Satoshi Kojima

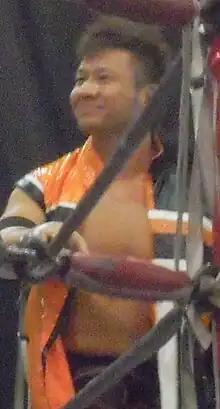
Kojima in November 2011

During the tournament, Kojima pinned Rob Conway, which led to him challenging him to a rematch for the NWA World Heavyweight Championship. On January 4, 2014, at Wrestle Kingdom 8 in Tokyo Dome, Kojima defeated Conway to become the new NWA World Heavyweight Champion. The following day, Tencozy unsuccessfully challenged The IronGodz for the NWA World Tag Team Championship with Conway pinning Kojima following a low blow. On February 9 at The New Beginning in Hiroshima, Kojima made his first successful defense of the NWA World Heavyweight Championship against Big Daddy Yum-Yum. Two days later at The New Beginning in Osaka, Tencozy defeated Yum-Yum and Michael Tarver to earn another shot at the NWA World Tag Team Championship. On April 6 at Invasion Attack 2014, Tencozy defeated The IronGodz to win the NWA World Tag Team Championship. Six days later, during New Japan's trip to Taiwan, Kojima made his second successful defense of the NWA World Heavyweight Championship against Rob Conway. The following day, Tencozy also successfully defended the NWA World Tag Team Championship against The IronGodz. On May 3 at Wrestling Dontaku 2014, Kojima defeated Wes Brisco for his third successful defense of the NWA World Heavyweight Championship. On May 25 at Back to the Yokohama Arena, Tencozy successfully defended the NWA World Tag Team Championship against Brisco and Conway and K.E.S. in a three-way match. The following week, Kojima returned to the United States to defend the NWA World Heavyweight Championship. After successful defenses against Jeremiah Plunkett, Damien Wayne and Houston Carson, Kojima lost the title back to Rob Conway on June 2 in Las Vegas. Upon his return to Japan, Kojima and Tenzan successfully defended the NWA World Tag Team Championship against K.E.S. on June 21 at Dominion 6.21. After four successful title defenses, they lost the title to K.E.S. in a rematch on October 13 at King of Pro-Wrestling. The following month, Tencozy took part in the 2014 World Tag League, where they finished with a record of four wins and three losses, failing to advance to the finals. In late 2014, Kojima began making appearances for Pro Wrestling Noah, which culminated in him unsuccessfully challenging Naomichi Marufuji for the GHC Heavyweight Championship on January 10, 2015. On March 21, Kojima unsuccessfully challenged Hiroyoshi Tenzan for the NWA World Heavyweight Championship. From July 23 to August 15, Kojima took part in the 2015 G1 Climax, where he finished with a record of three wins and six losses. On March 19, 2016, Kojima unsuccessfully challenged Katsuyori Shibata for the NEVER Openweight Championship.